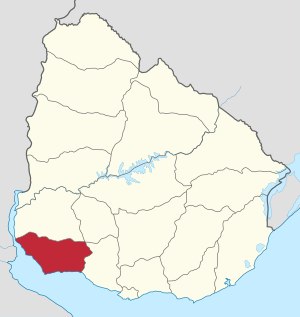
Colonia del Sacramento
Colonia del Sacramentos beliggenhed i Uruguay
Colonia del Sacramento er en by i den sydvestlige del af Uruguay. Den ligger ud til Río de la Plata-bugten, direkte overfor Argentinas hovedstad Buenos Aires. Byen er hovedstad i Colonia-departementet og har 26.231 indbyggere. Den blev grundlagt i 1680 og er en af Uruguays ældste byer.